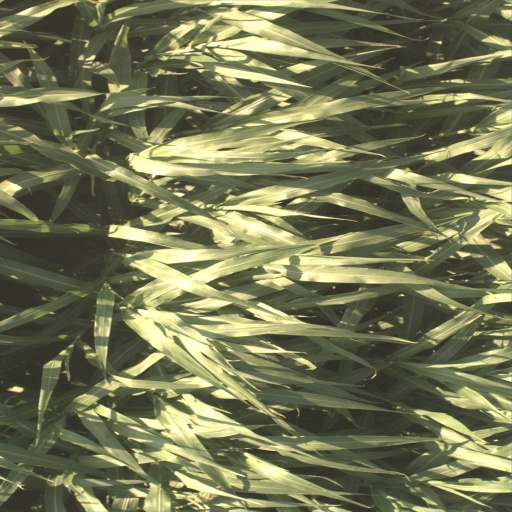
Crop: sorghum